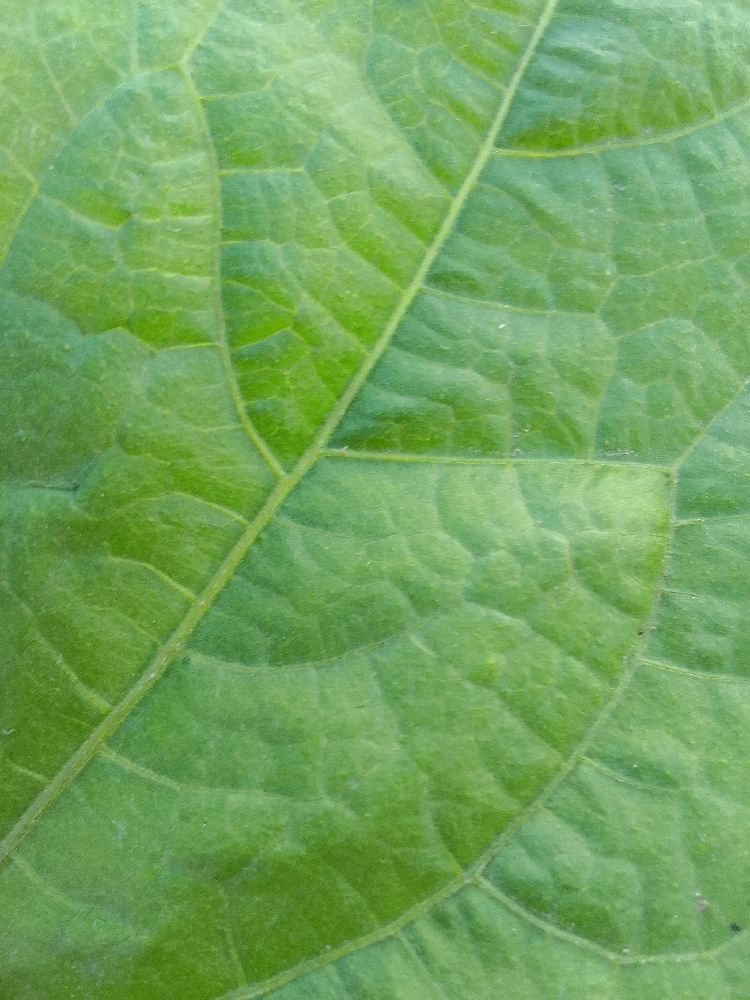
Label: healthy